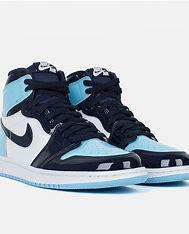
Brand: Nike
Model: 1